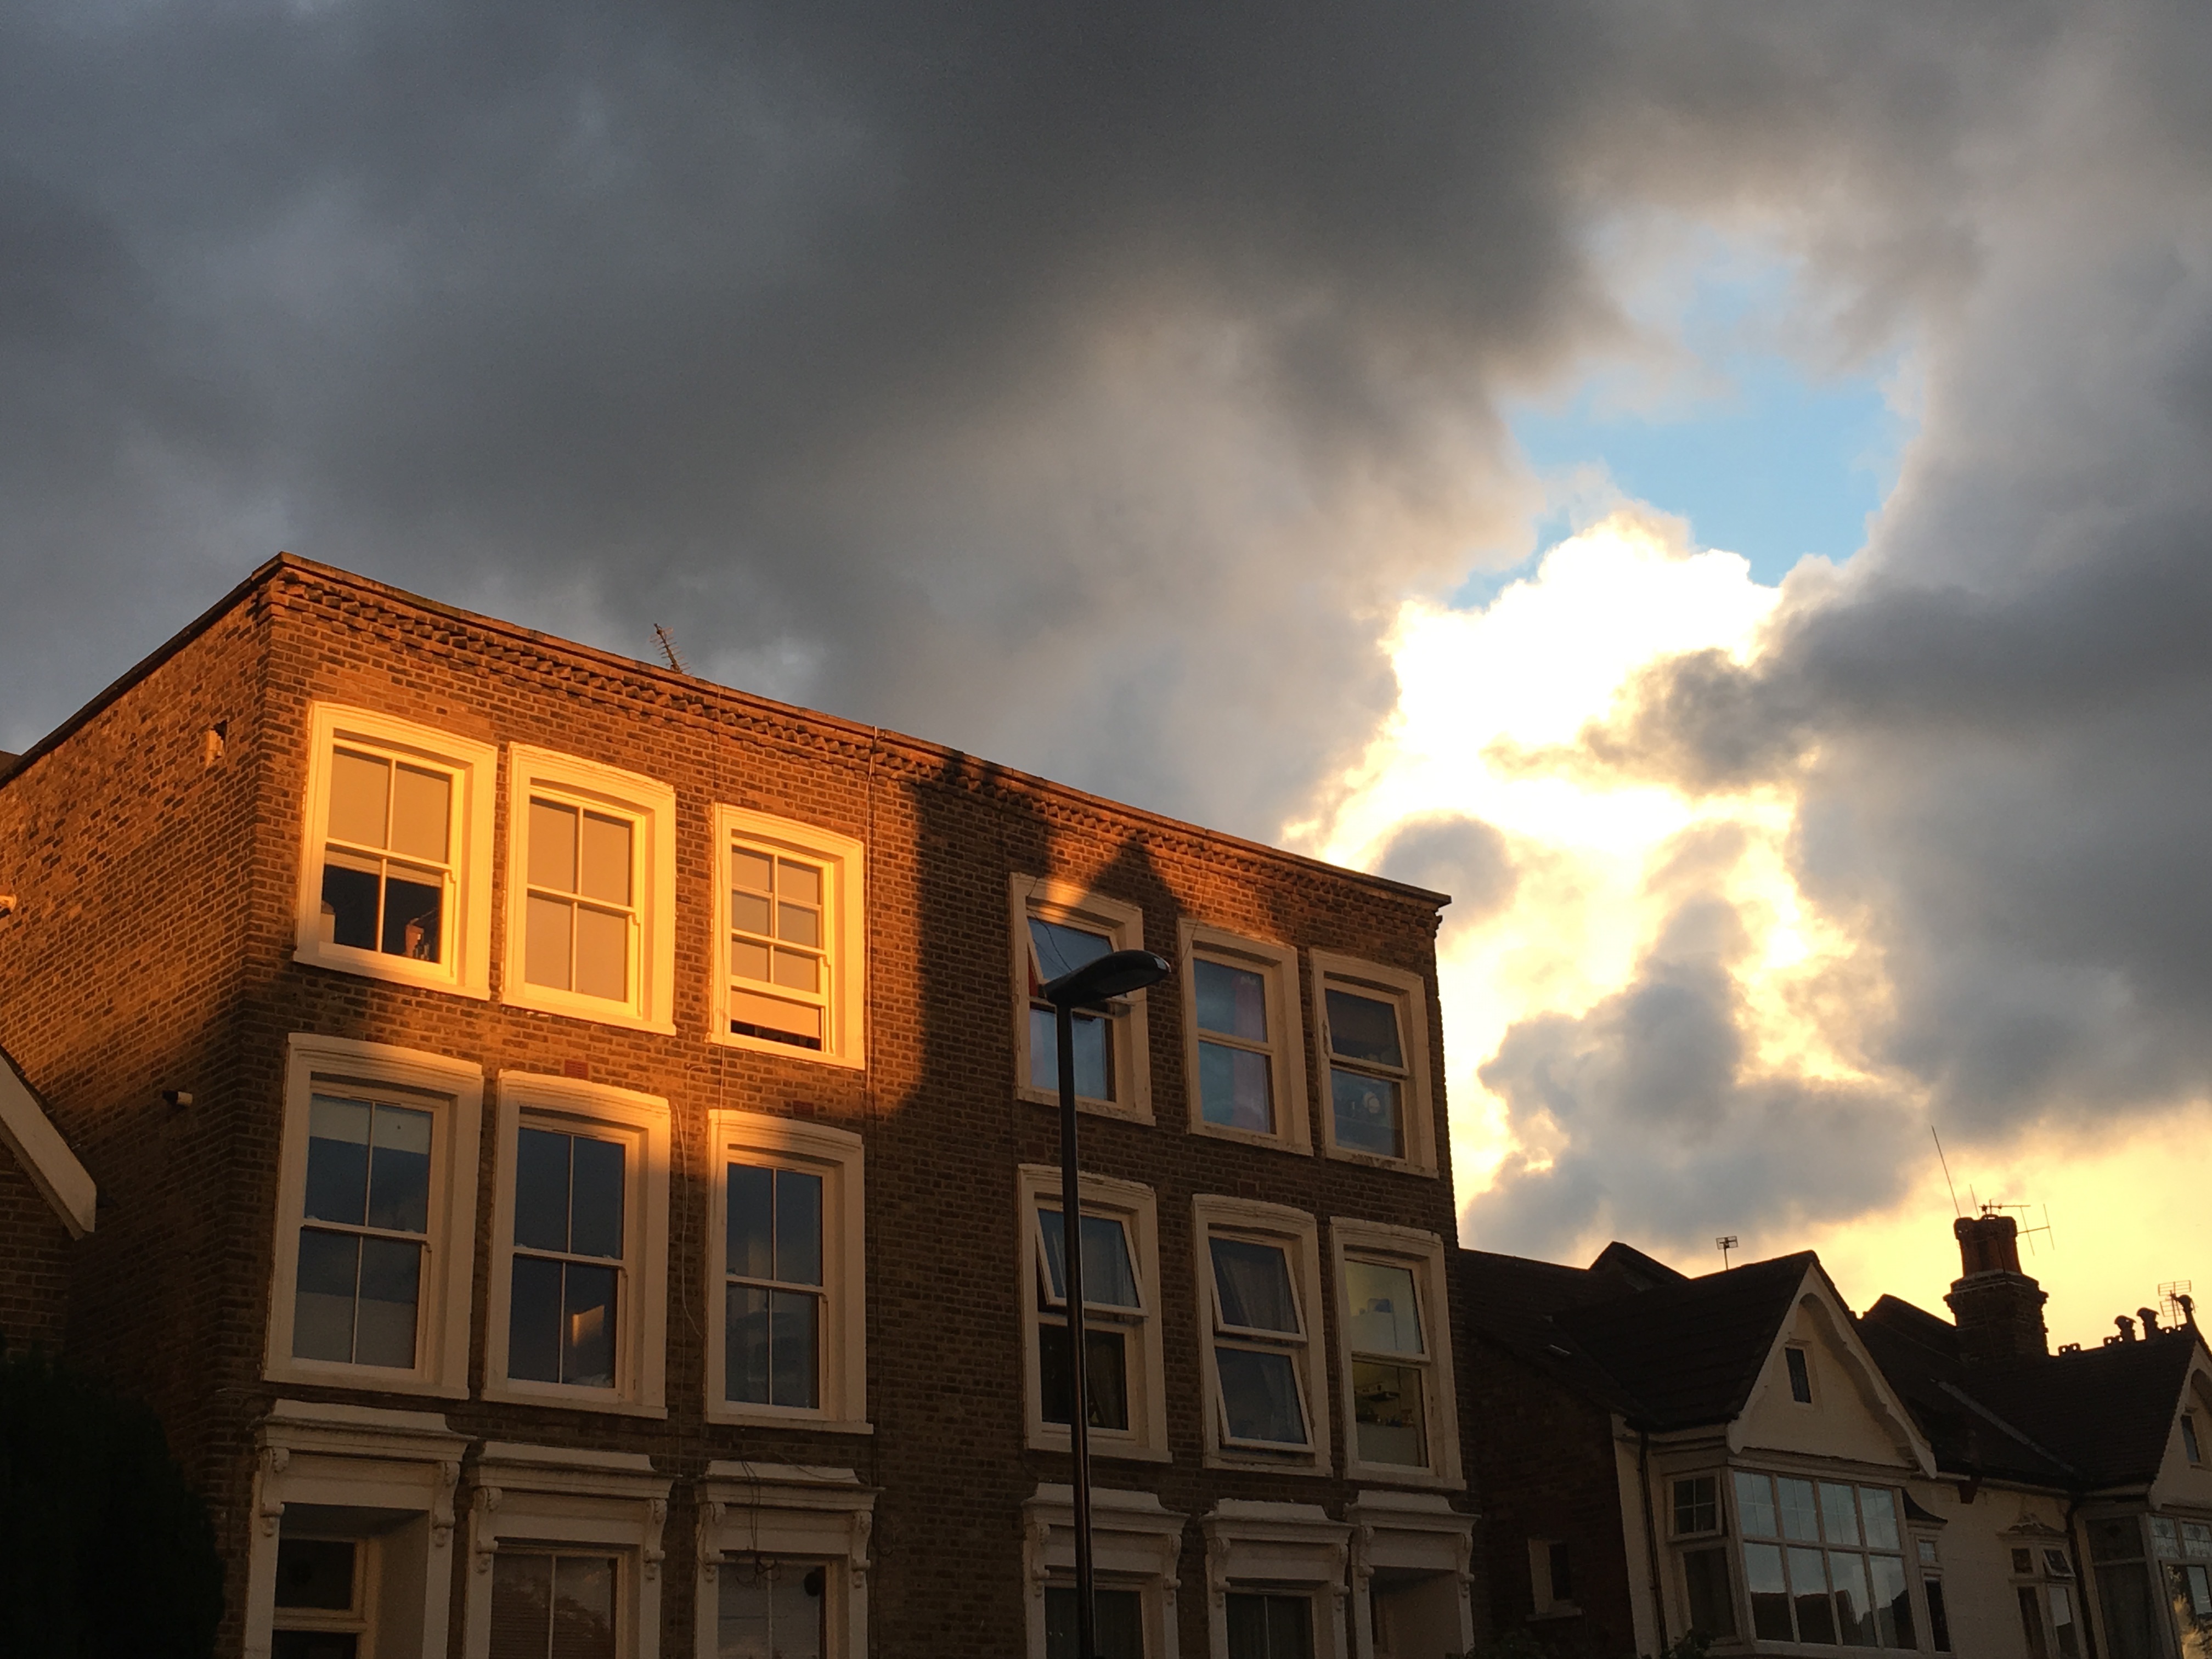
cloud, sky, sunset, night, house, sunlight, dusk, evening, facade, residential area